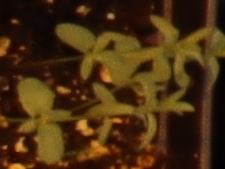
Label: Flax